Redington Museum

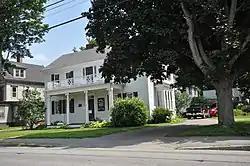

The Redington Museum or Redington House is a historic house and museum in Waterville, Maine that is listed on the National Register of Historic Places. The museum is the headquarters of the Waterville Historical Society. Built in 1814, it is one of the best-preserved houses of the period in the city. It has served since 1924 as the museum and headquarters of the Waterville Historical Society, and was listed on the National Register of Historic Places in 1978.